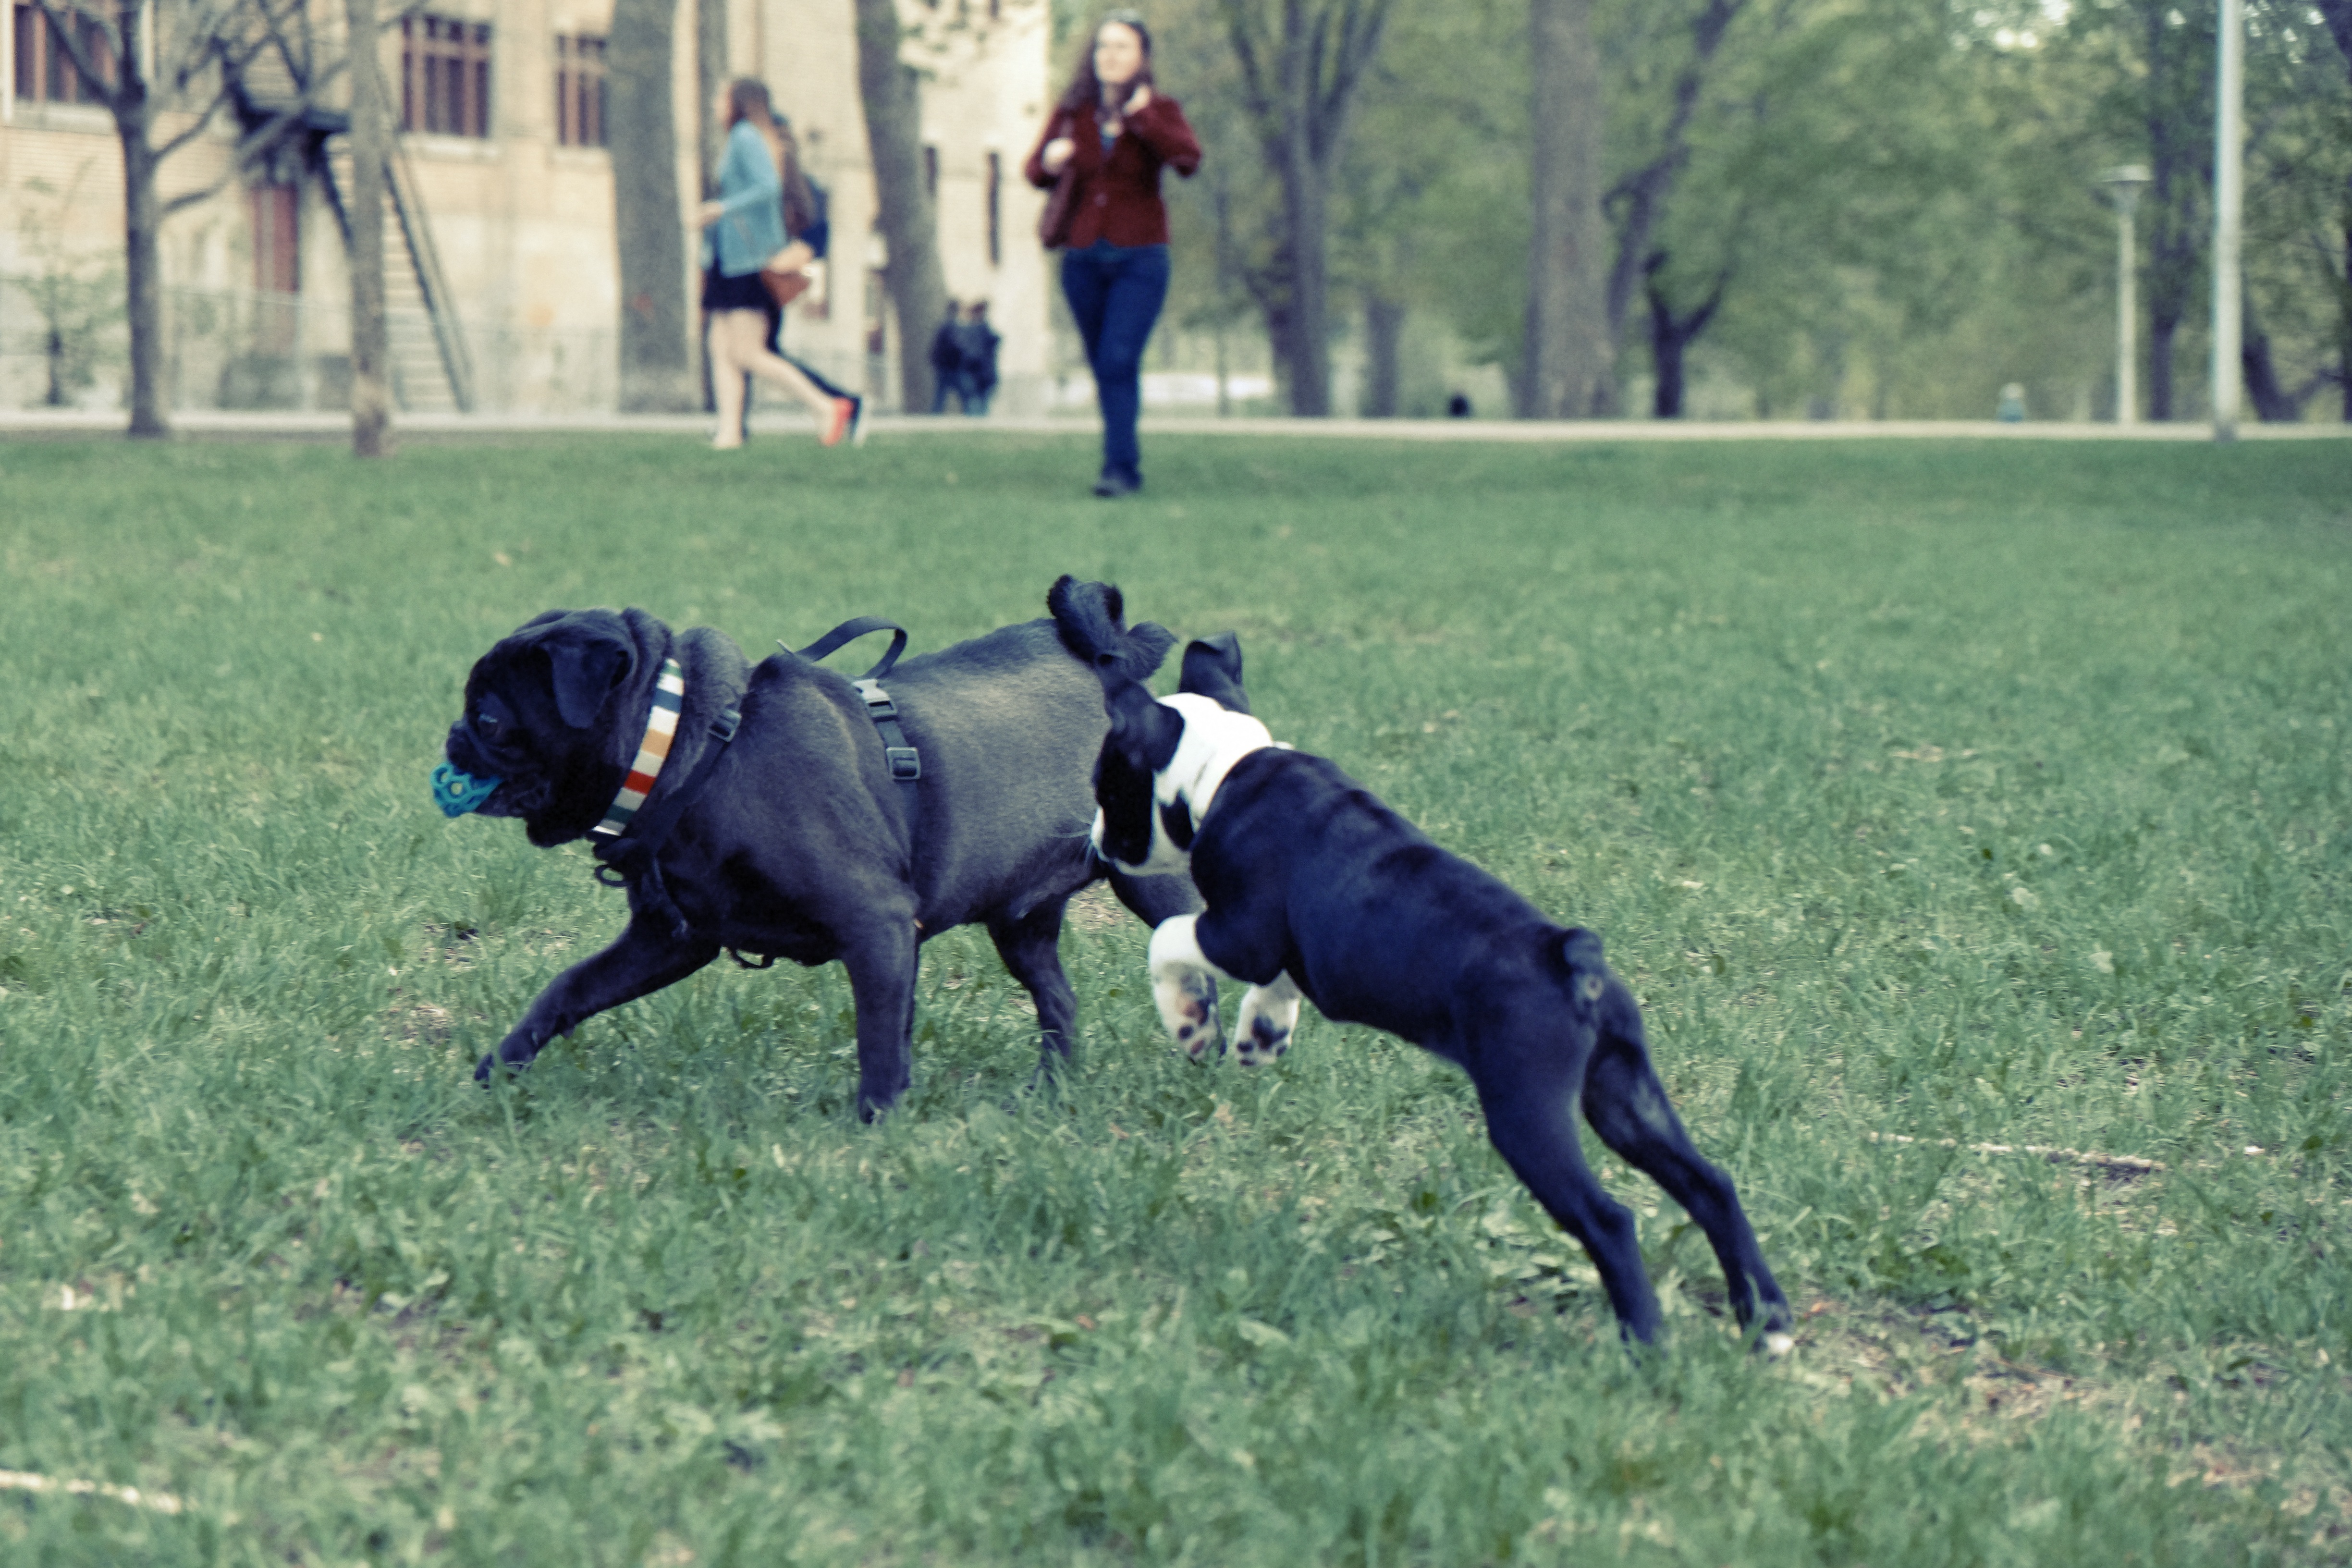
grass, dog, park, mammal, playing, pug, dogs, ball, vertebrate, fetch, guard dog, dog like mammal, cane corso